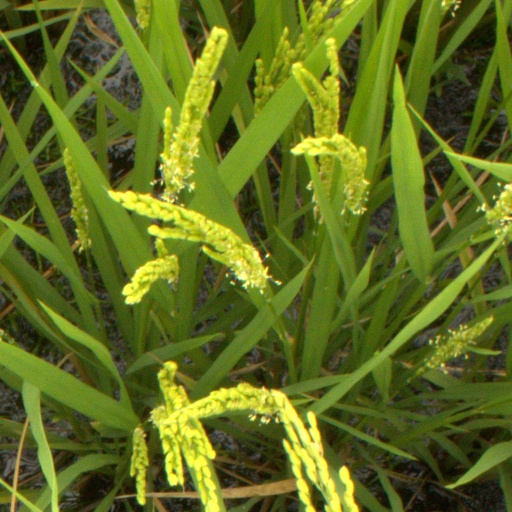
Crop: rice